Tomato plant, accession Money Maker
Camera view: tilt-top (135 deg); turntable rotation: 300 degrees
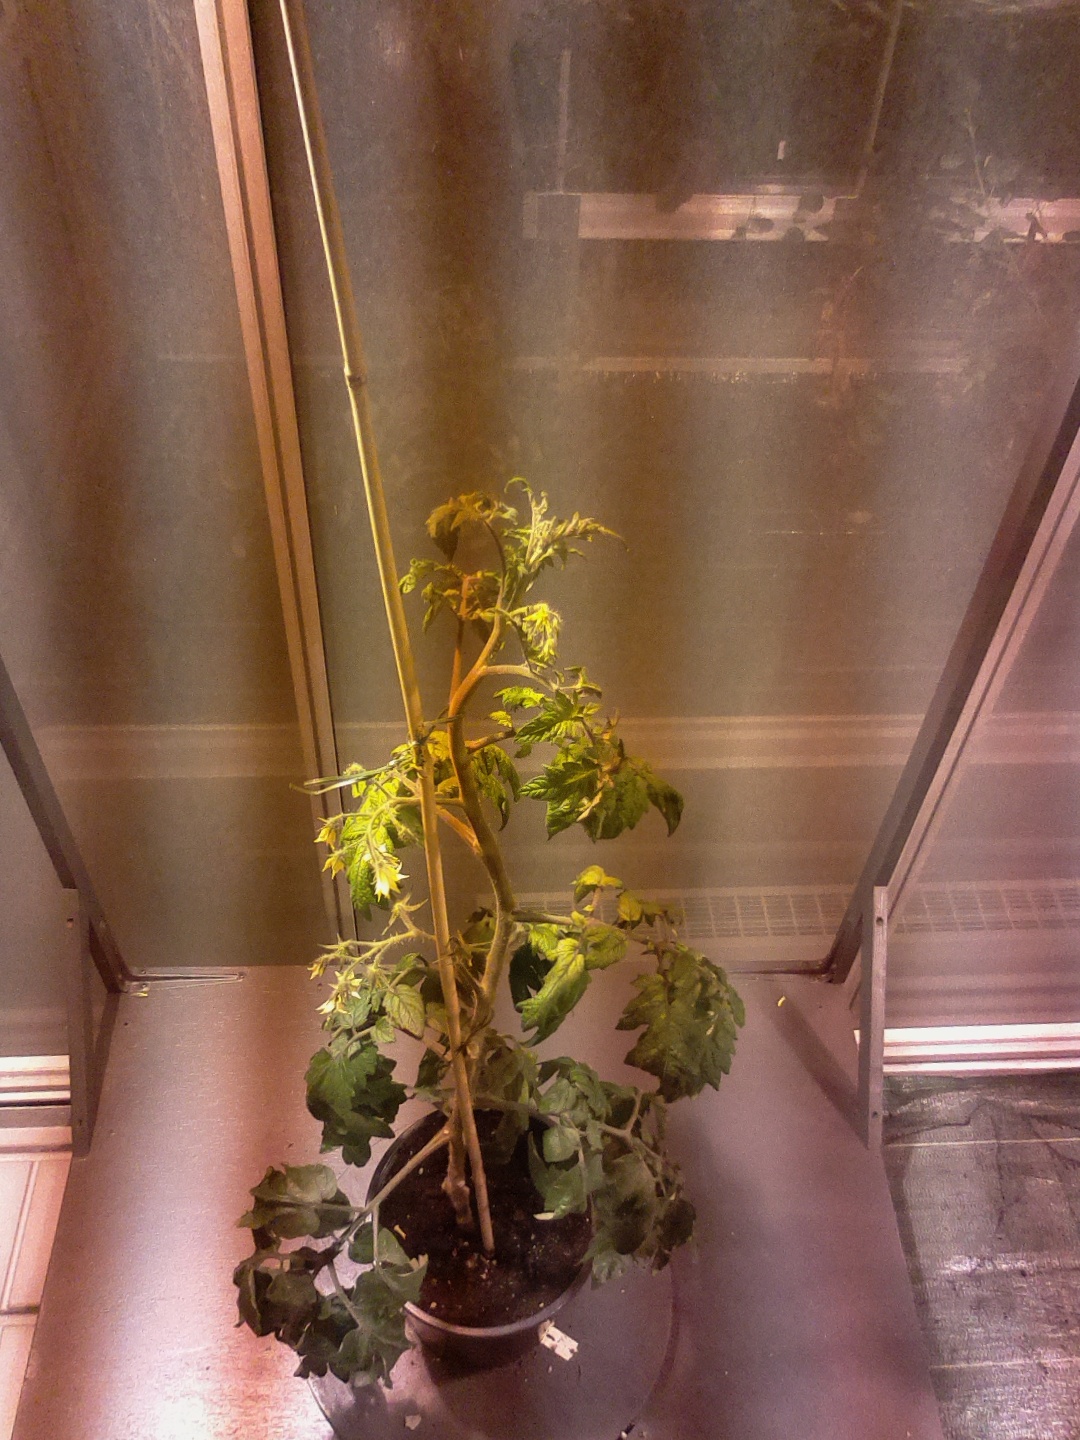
BBCH growth stage 69: End of flowering, 90%-100% of flowers open, more petals falling